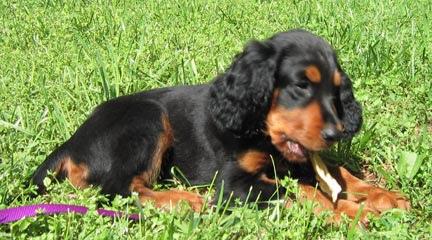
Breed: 228-n000085-Gordon_setter